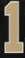
Number: 1